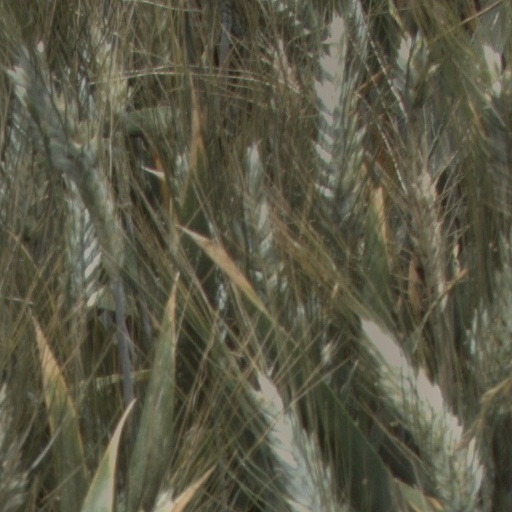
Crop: wheat